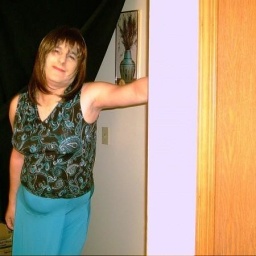
me in my blue two piece dress standing next to the wall